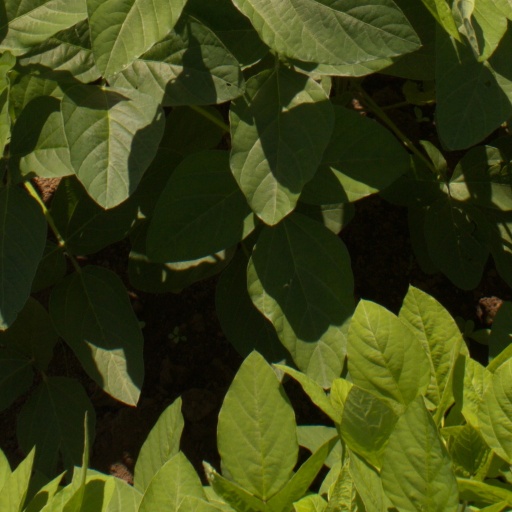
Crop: soybean